Kunjiramayanam

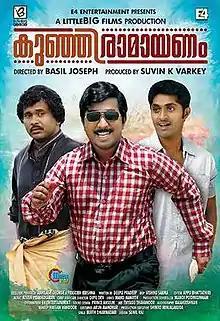
Theatrical release poster

Kunjiramayanam ( The story of Kunjiraman) is a 2015 Indian Malayalam-language comedy film directed by debutant Basil Joseph and scripted by Deepu Pradeep.The film features Vineeth Sreenivasan, Dhyan Sreenivasan,Aju Varghese, Neeraj Madhav and Deepak Parambol in the lead roles. "Kunjiramayanam" was released on 28 August 2015.